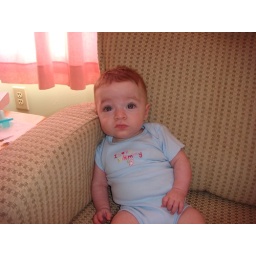
Anna sitting in the rocking chair